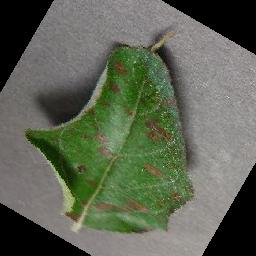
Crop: apple
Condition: cedar_rust